Sea Call Farm

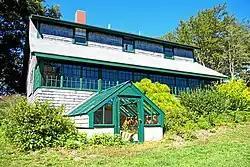

Sea Call Farm is a historic farm in Orleans, Massachusetts United States. It was listed on the National Register of Historic Places in June 2008.